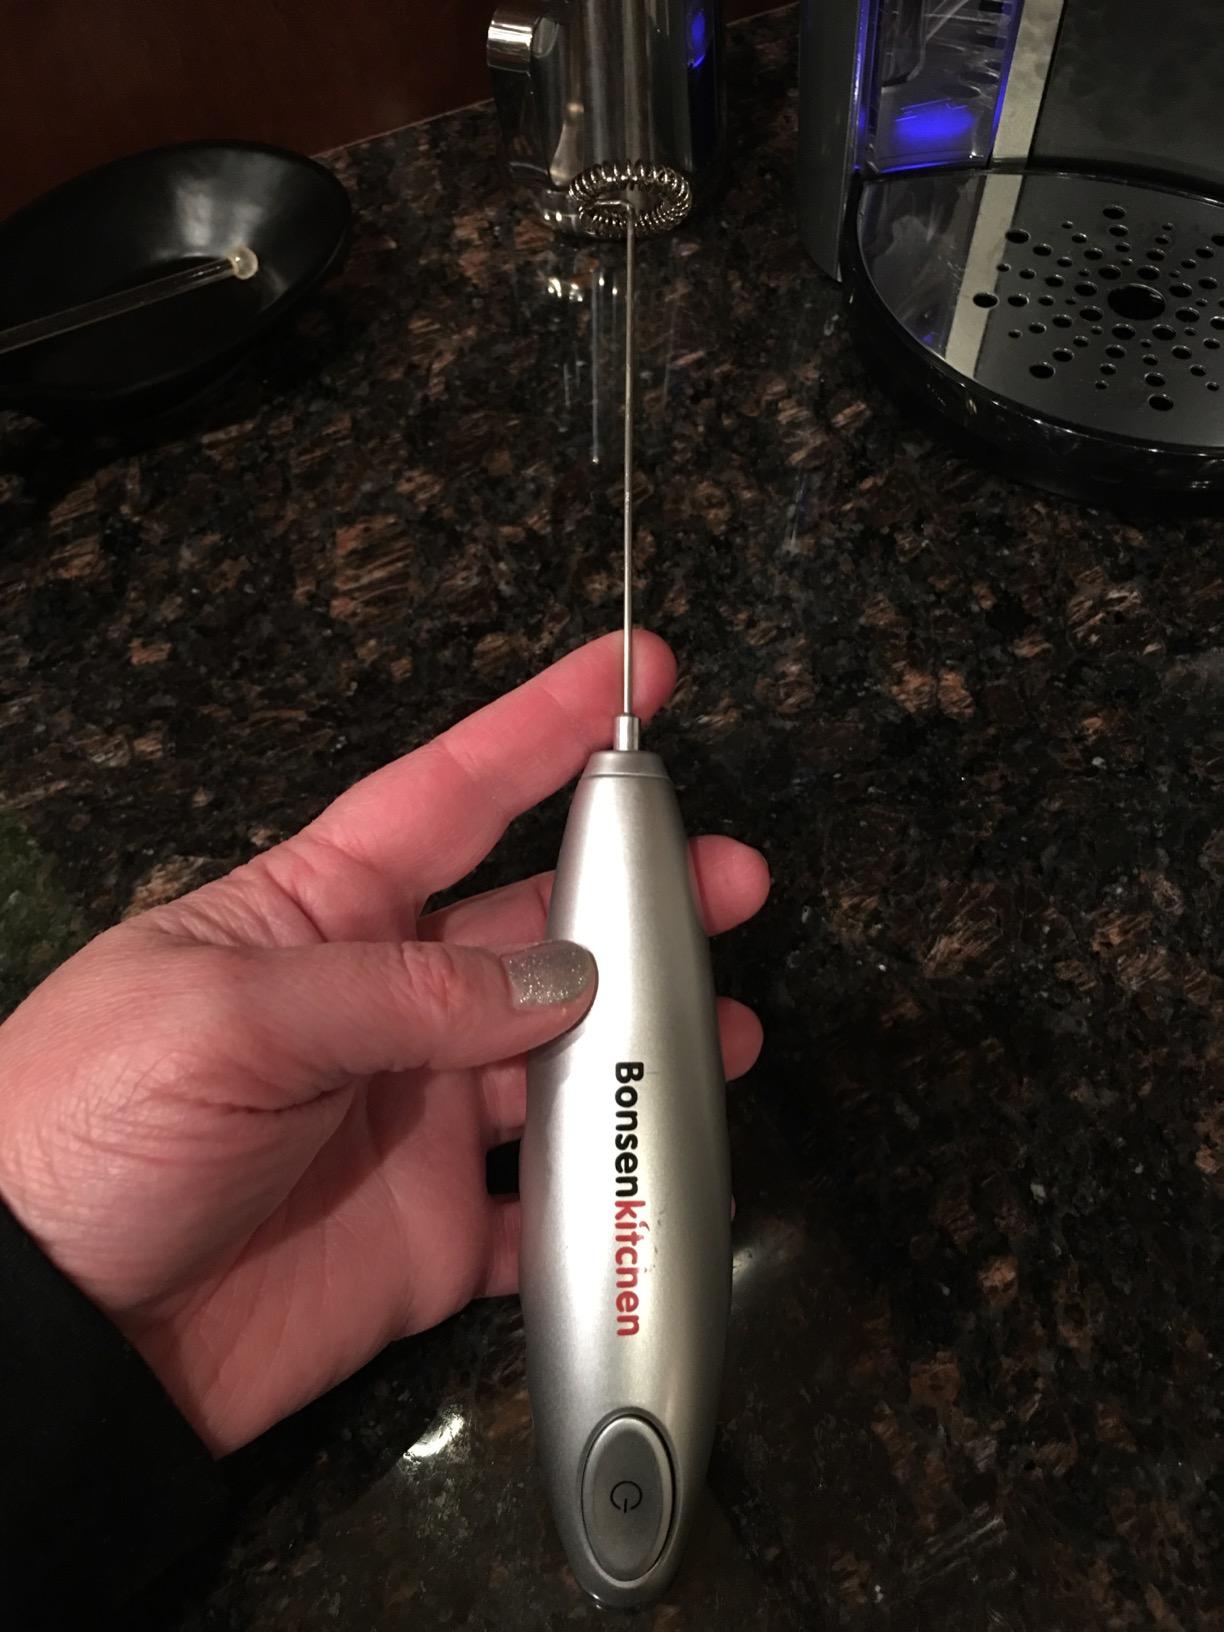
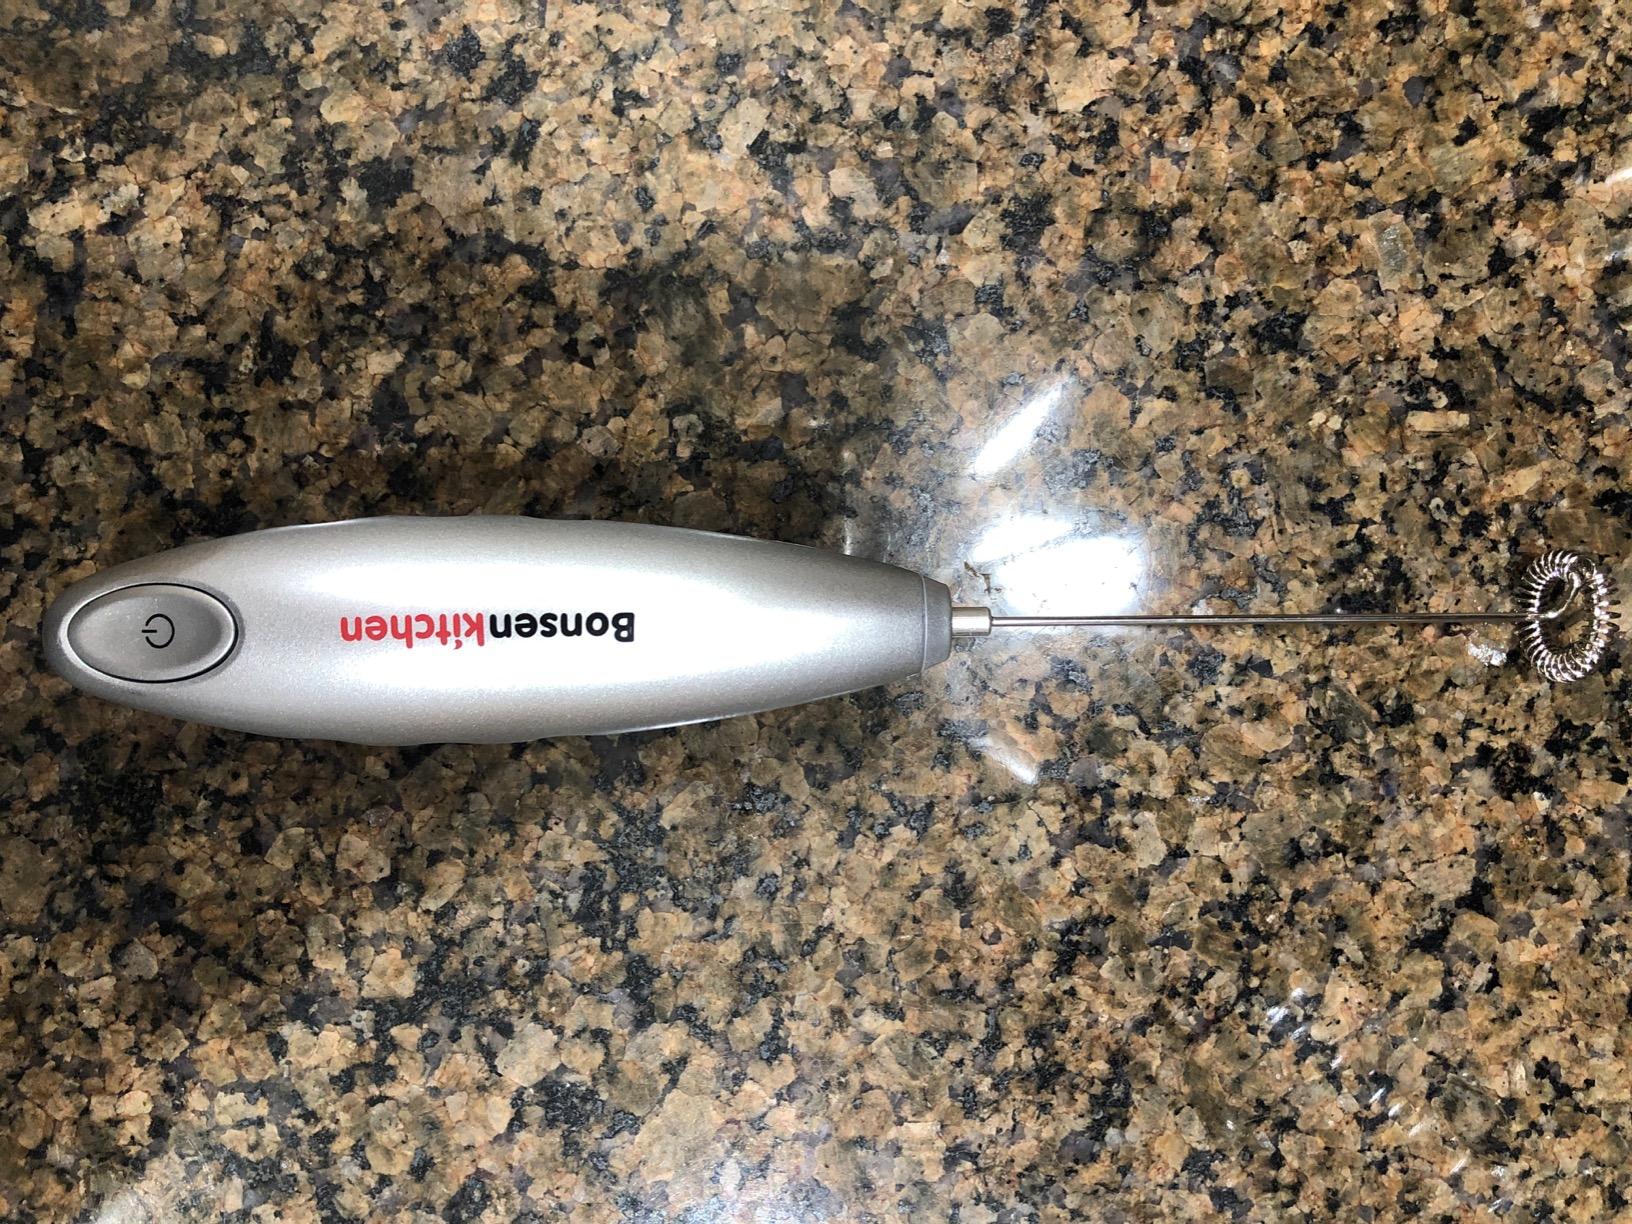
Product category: items_mixer
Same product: yes